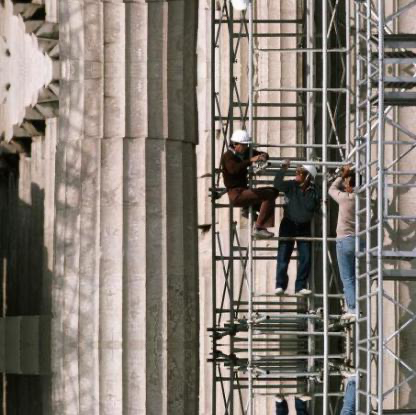
Objects in the image:
label: helmet
label: helmet
label: helmet